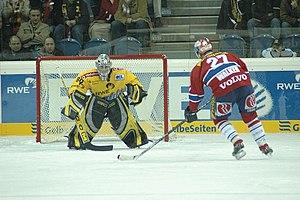
Robert Müller est un joueur professionnel allemand de hockey sur glace. Il évolue au poste de gardien de but.